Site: brandenburg
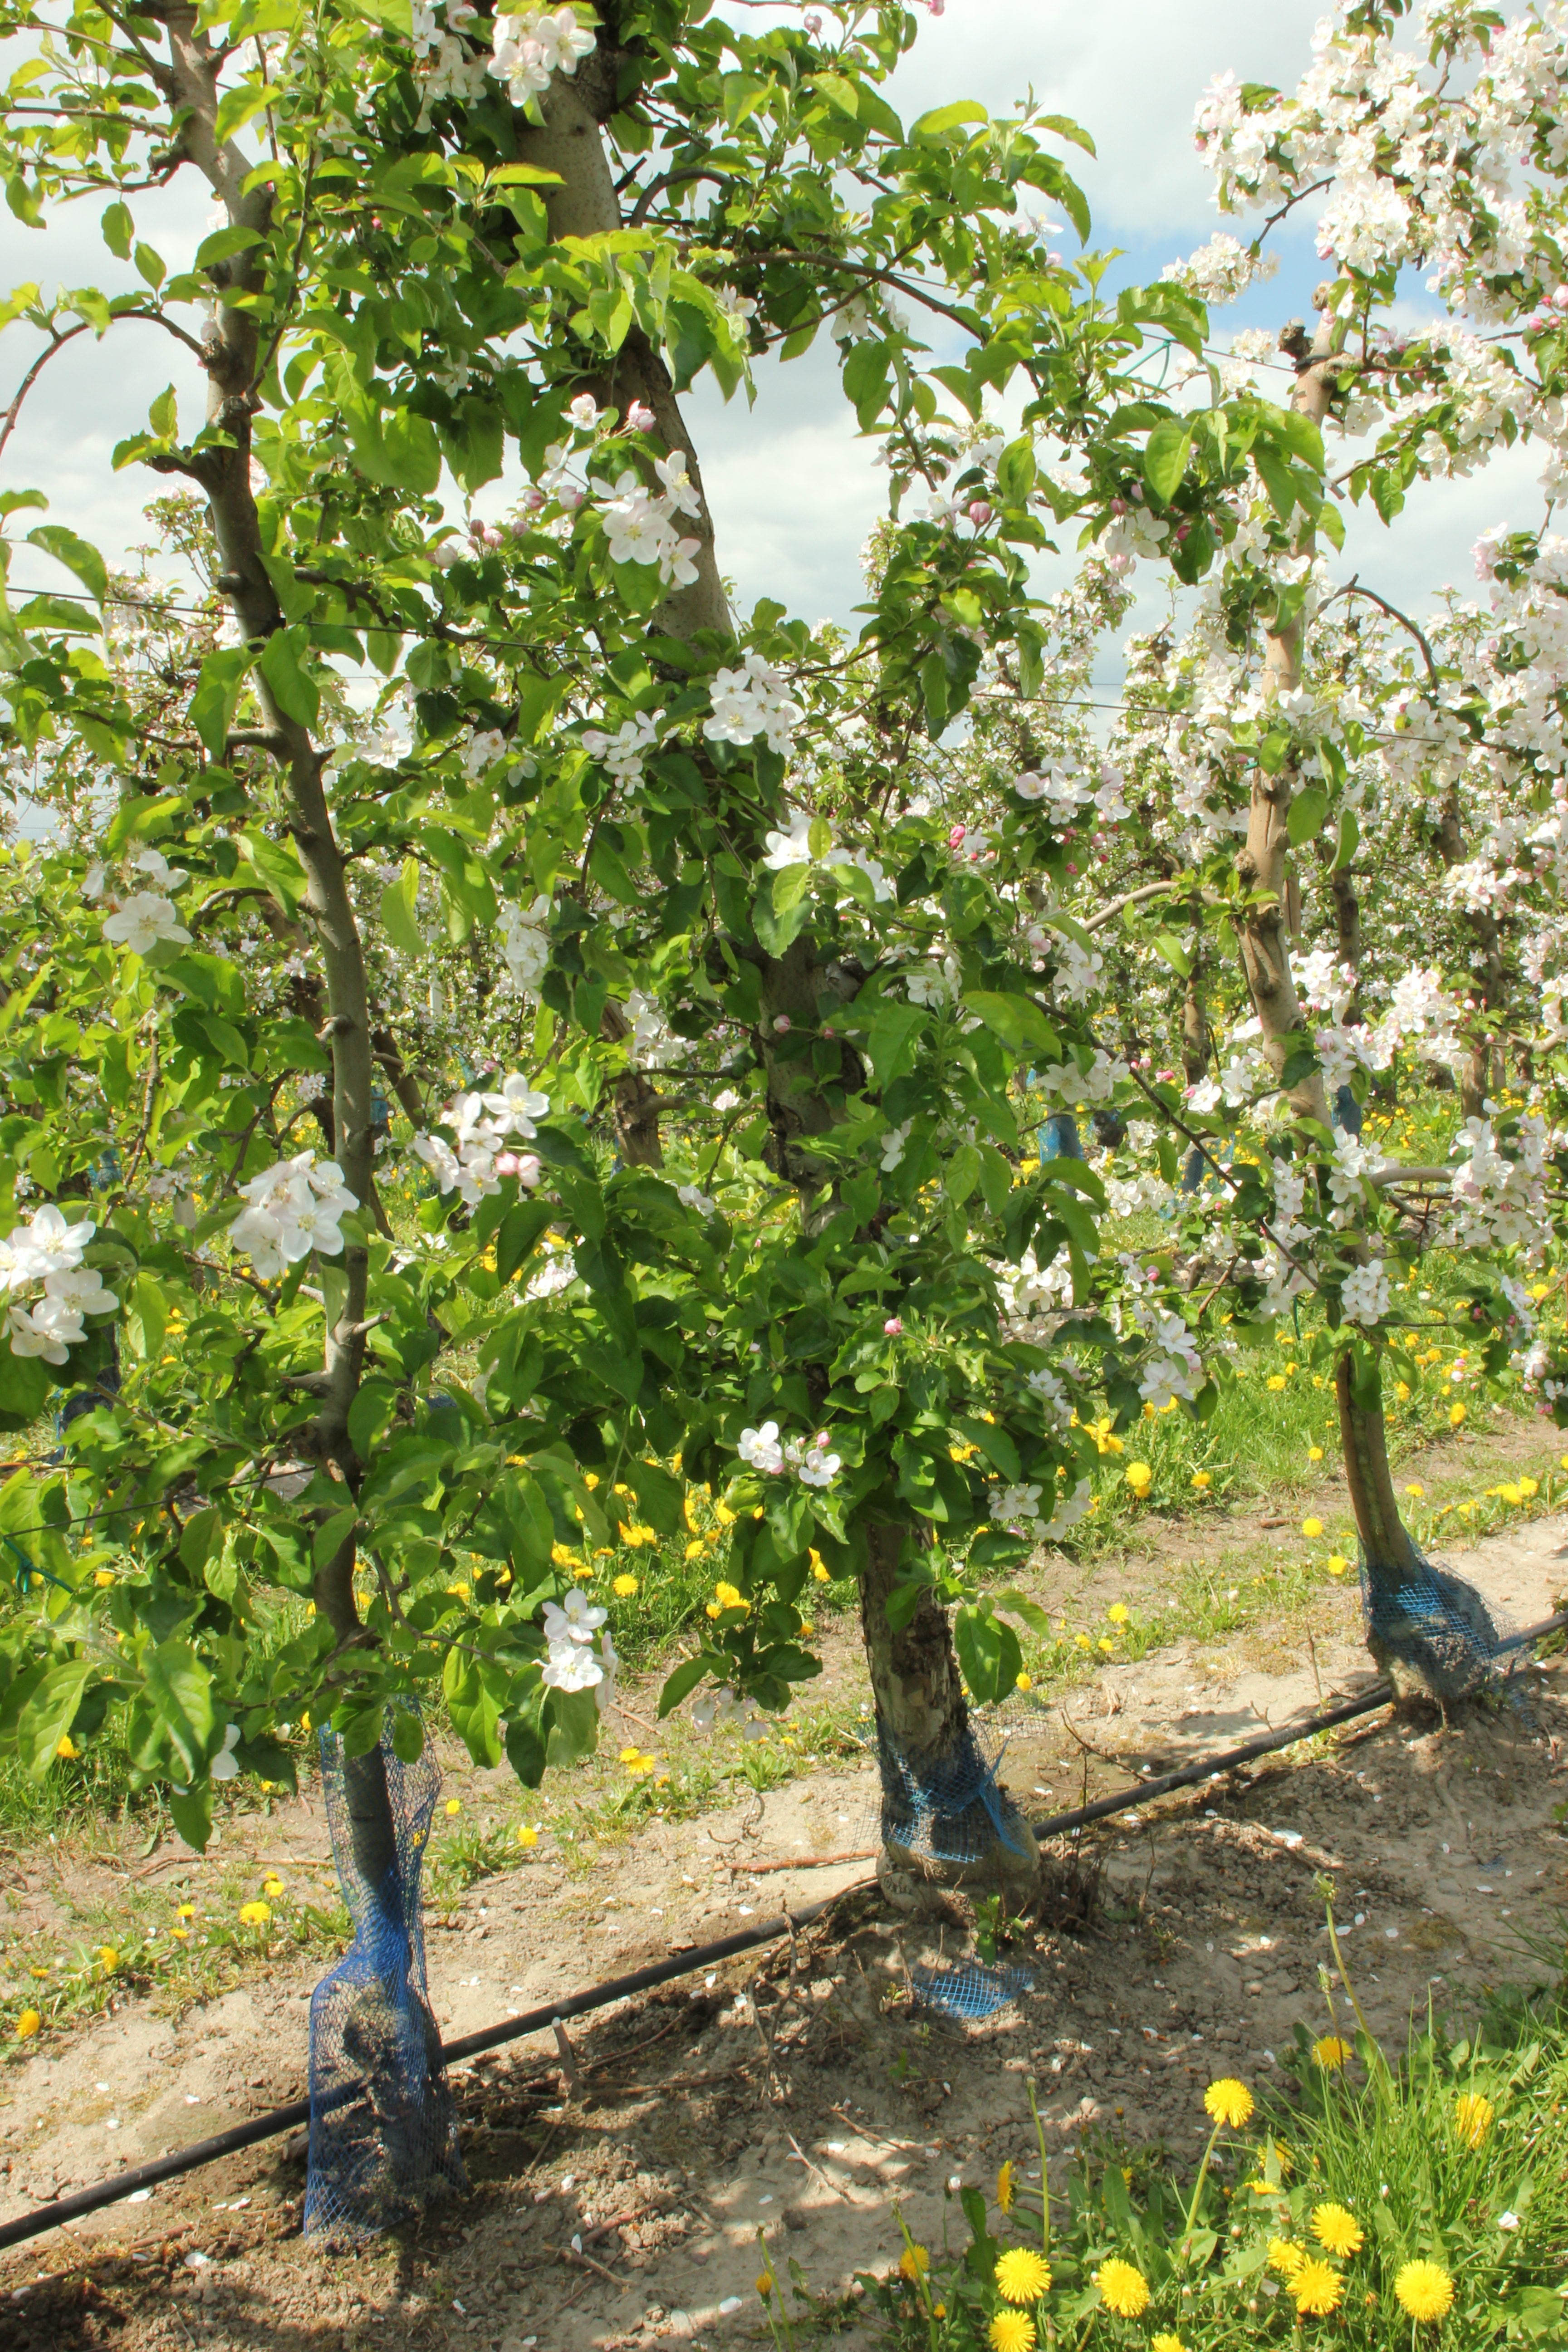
Growth stage (BBCH 65): Flowering